Punch Dickins

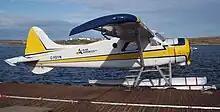
C-FGYN Adlair Aviation Ltd. de Havilland Beaver (DHC2) Mk.I on floats

In 1946 the de Havilland Canada company surveyed 80 veteran Canadian bush pilots to advise on specifications of a future utility transport for use in Northern and Arctic conditions. Punch provided input ranging from recommending an all-metal airframe, and the location of the battery removal hatch to providing doors on both sides of the fuselage for ease of docking. After consultation with company executives, Dickins joined the de Havilland Aircraft Company as a consultant. His expertise was called upon as the postwar design of the Chipmunk trainer came into fruition as a production aircraft. In 1947, as Director of Sales of de Havilland Canada, Punch was instrumental in launching the Beaver bushplane.